List of Canna hybridists

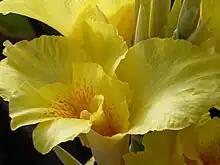
"Canna" (Italian Group) 'Austria' (Dammann)

One of Crozy's most beautiful creations was the cultivar Canna 'Madame Crozy', that has a beautiful crimson red colour with a golden margin. It was used by the Italian horticulturist Carl Spenger, from the Dammann establishments at San Giovanni a Teduccio near Naples, to create the "Canna with orchid flowers" or "Italian Canna", as they were known. Examples of varieties having the Canna hybrid Madame Crozy as a parent, are C. 'Austria' (1893), C. 'Italia' (1893), C. 'Alemania' (1894), C. 'Britannia' (1895), C. 'Heinrich Seidel'(1895). There is recorded knowledge of 57 cultivars originating from this prolific nursery, until its destruction by the eruption of the Mount Vesuvius volcano in the early 1900s.